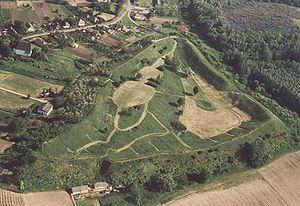
Le synode de Szabolcs s'est tenu le 20 mai 1092 dans la forteresse hongroise de Szabolcs, sous la présidence du roi Ladislas Iᵉʳ et de Séraphin, évêque d'Esztergom, capitale du royaume de Hongrie.